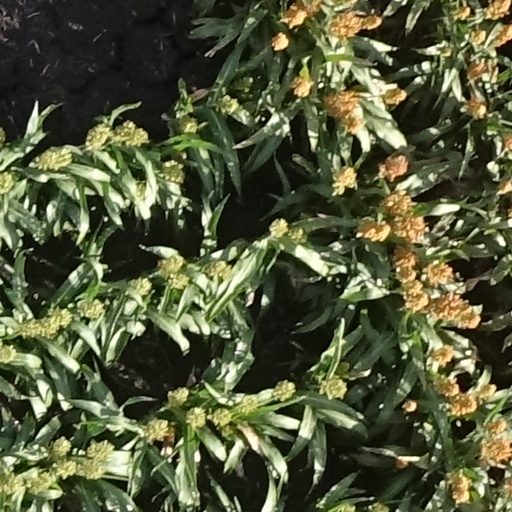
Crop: sorghum